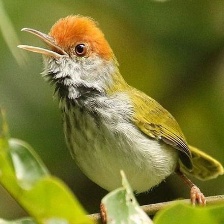
Species: TAILORBIRD
Scientific name: ORTHOTOMUS ATROGULARIS